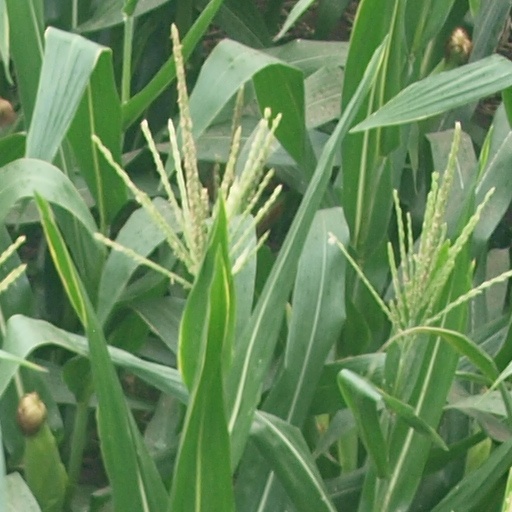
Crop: maize; corn